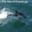
Label: dolphin